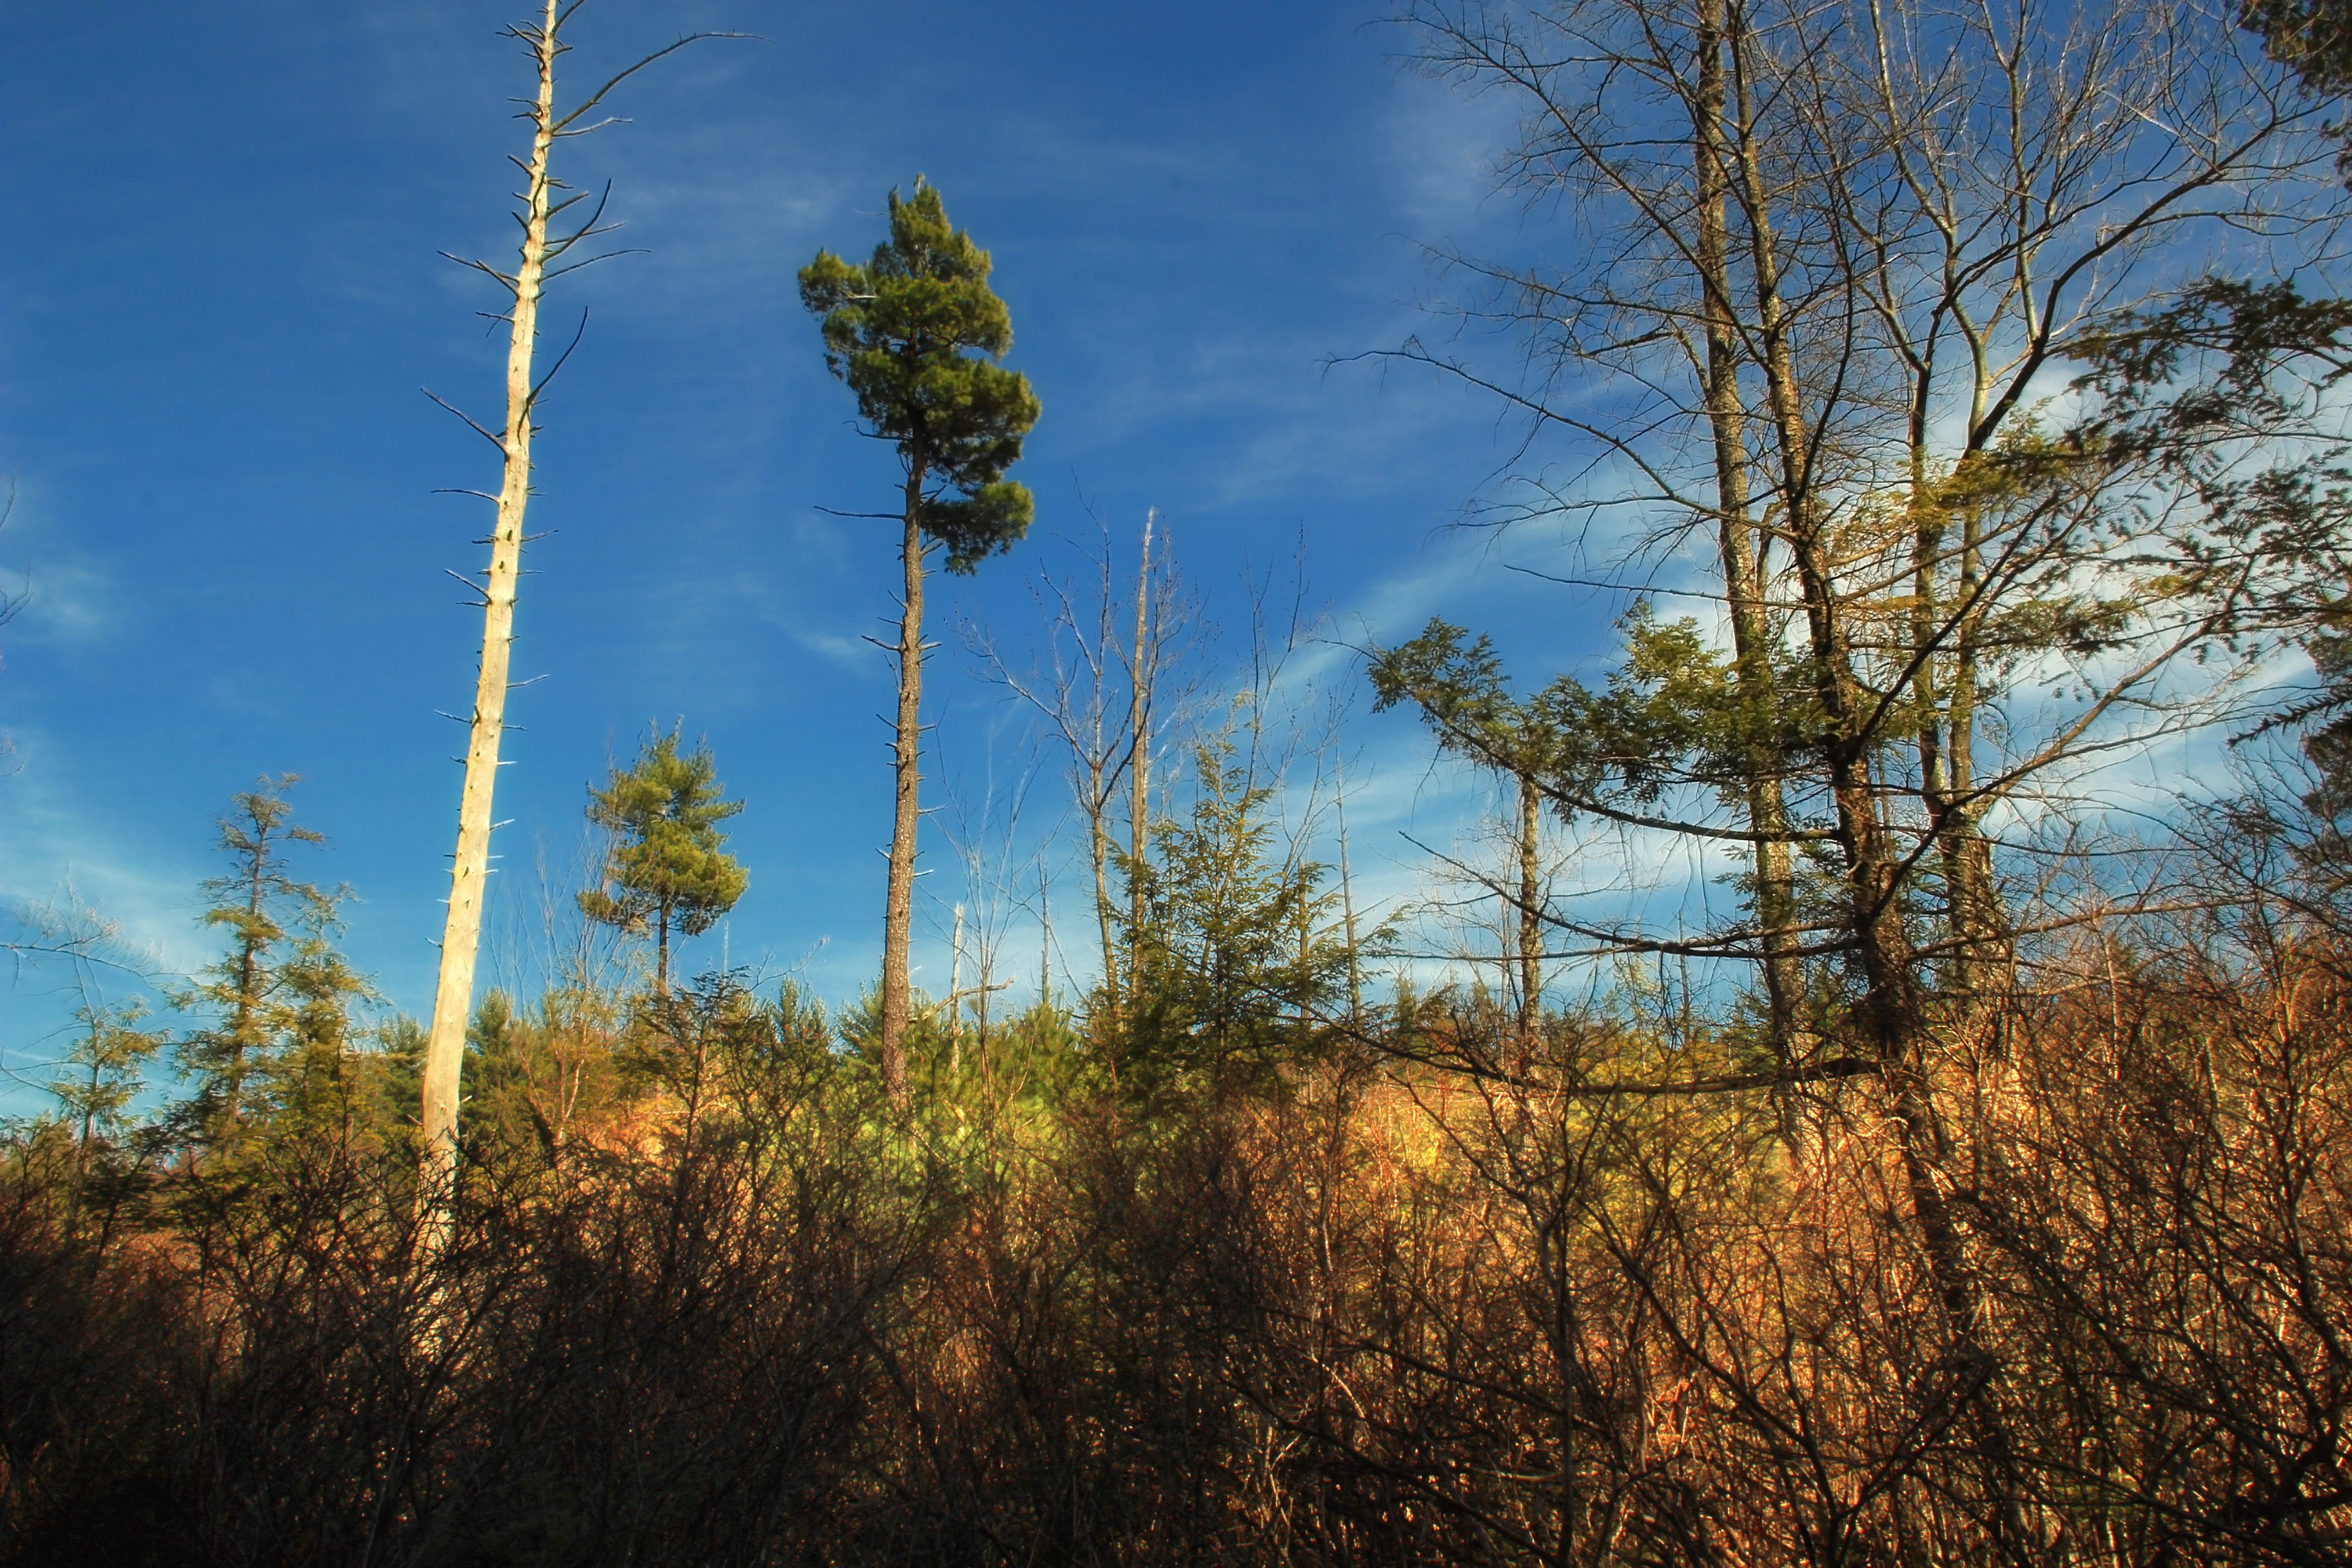
landscape, tree, nature, forest, grass, wilderness, branch, mountain, winter, cloud, plant, sky, sunlight, morning, leaf, hill, spring, reflection, autumn, season, ridge, trees, creativecommons, clouds, spruce, heaths, wetland, pennsylvania, endlessmountains, loyalsockstateforest, cirrus, bog, borealconiferbog, sullivancounty, tamarackrunnaturalarea, woodland, habitat, larch, ecosystem, rural area, biome, natural environment, atmospheric phenomenon, woody plant